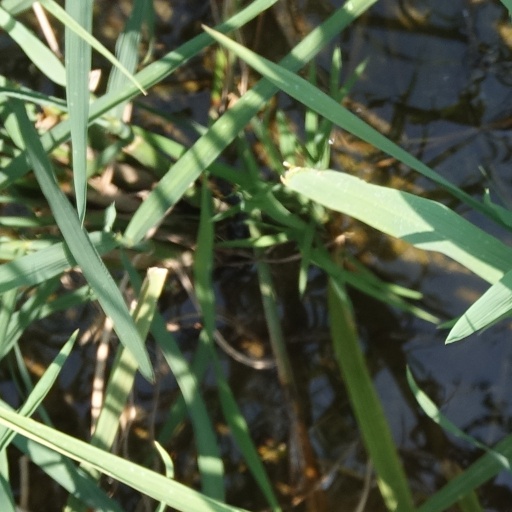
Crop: rice